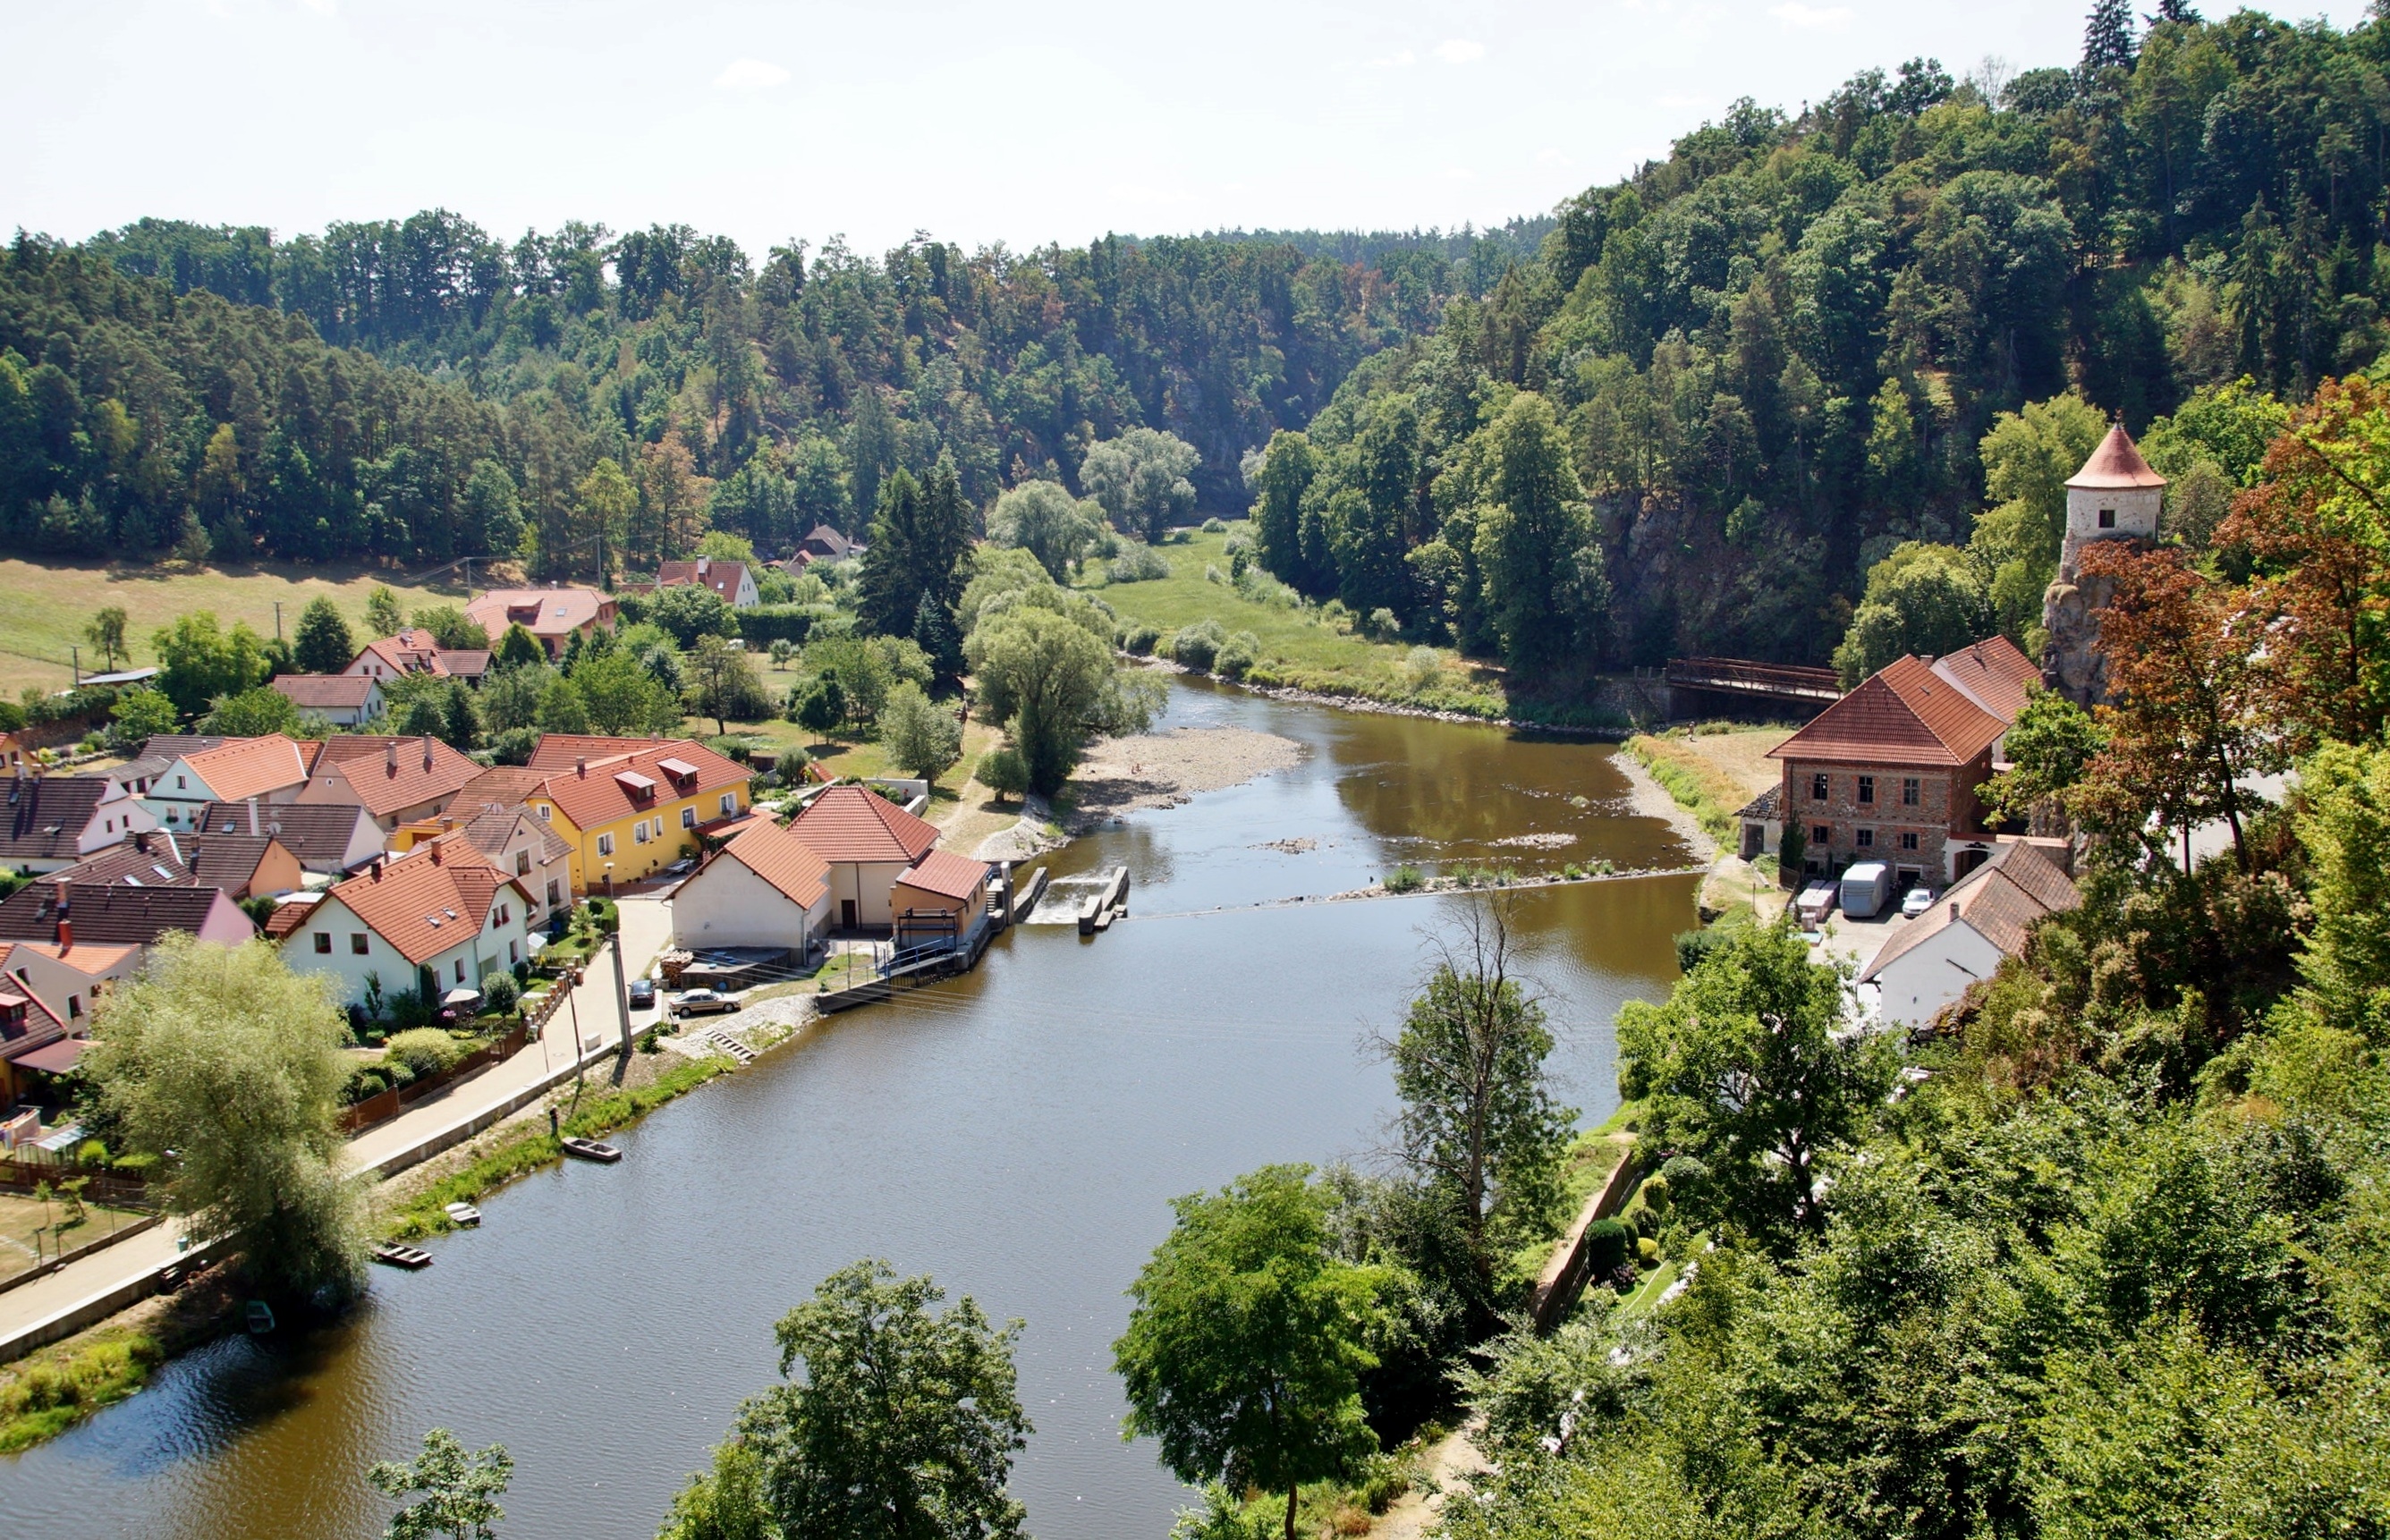
view, river, canal, village, reservoir, waterway, body of water, south bohemia, landform, geological phenomenon, bechyn